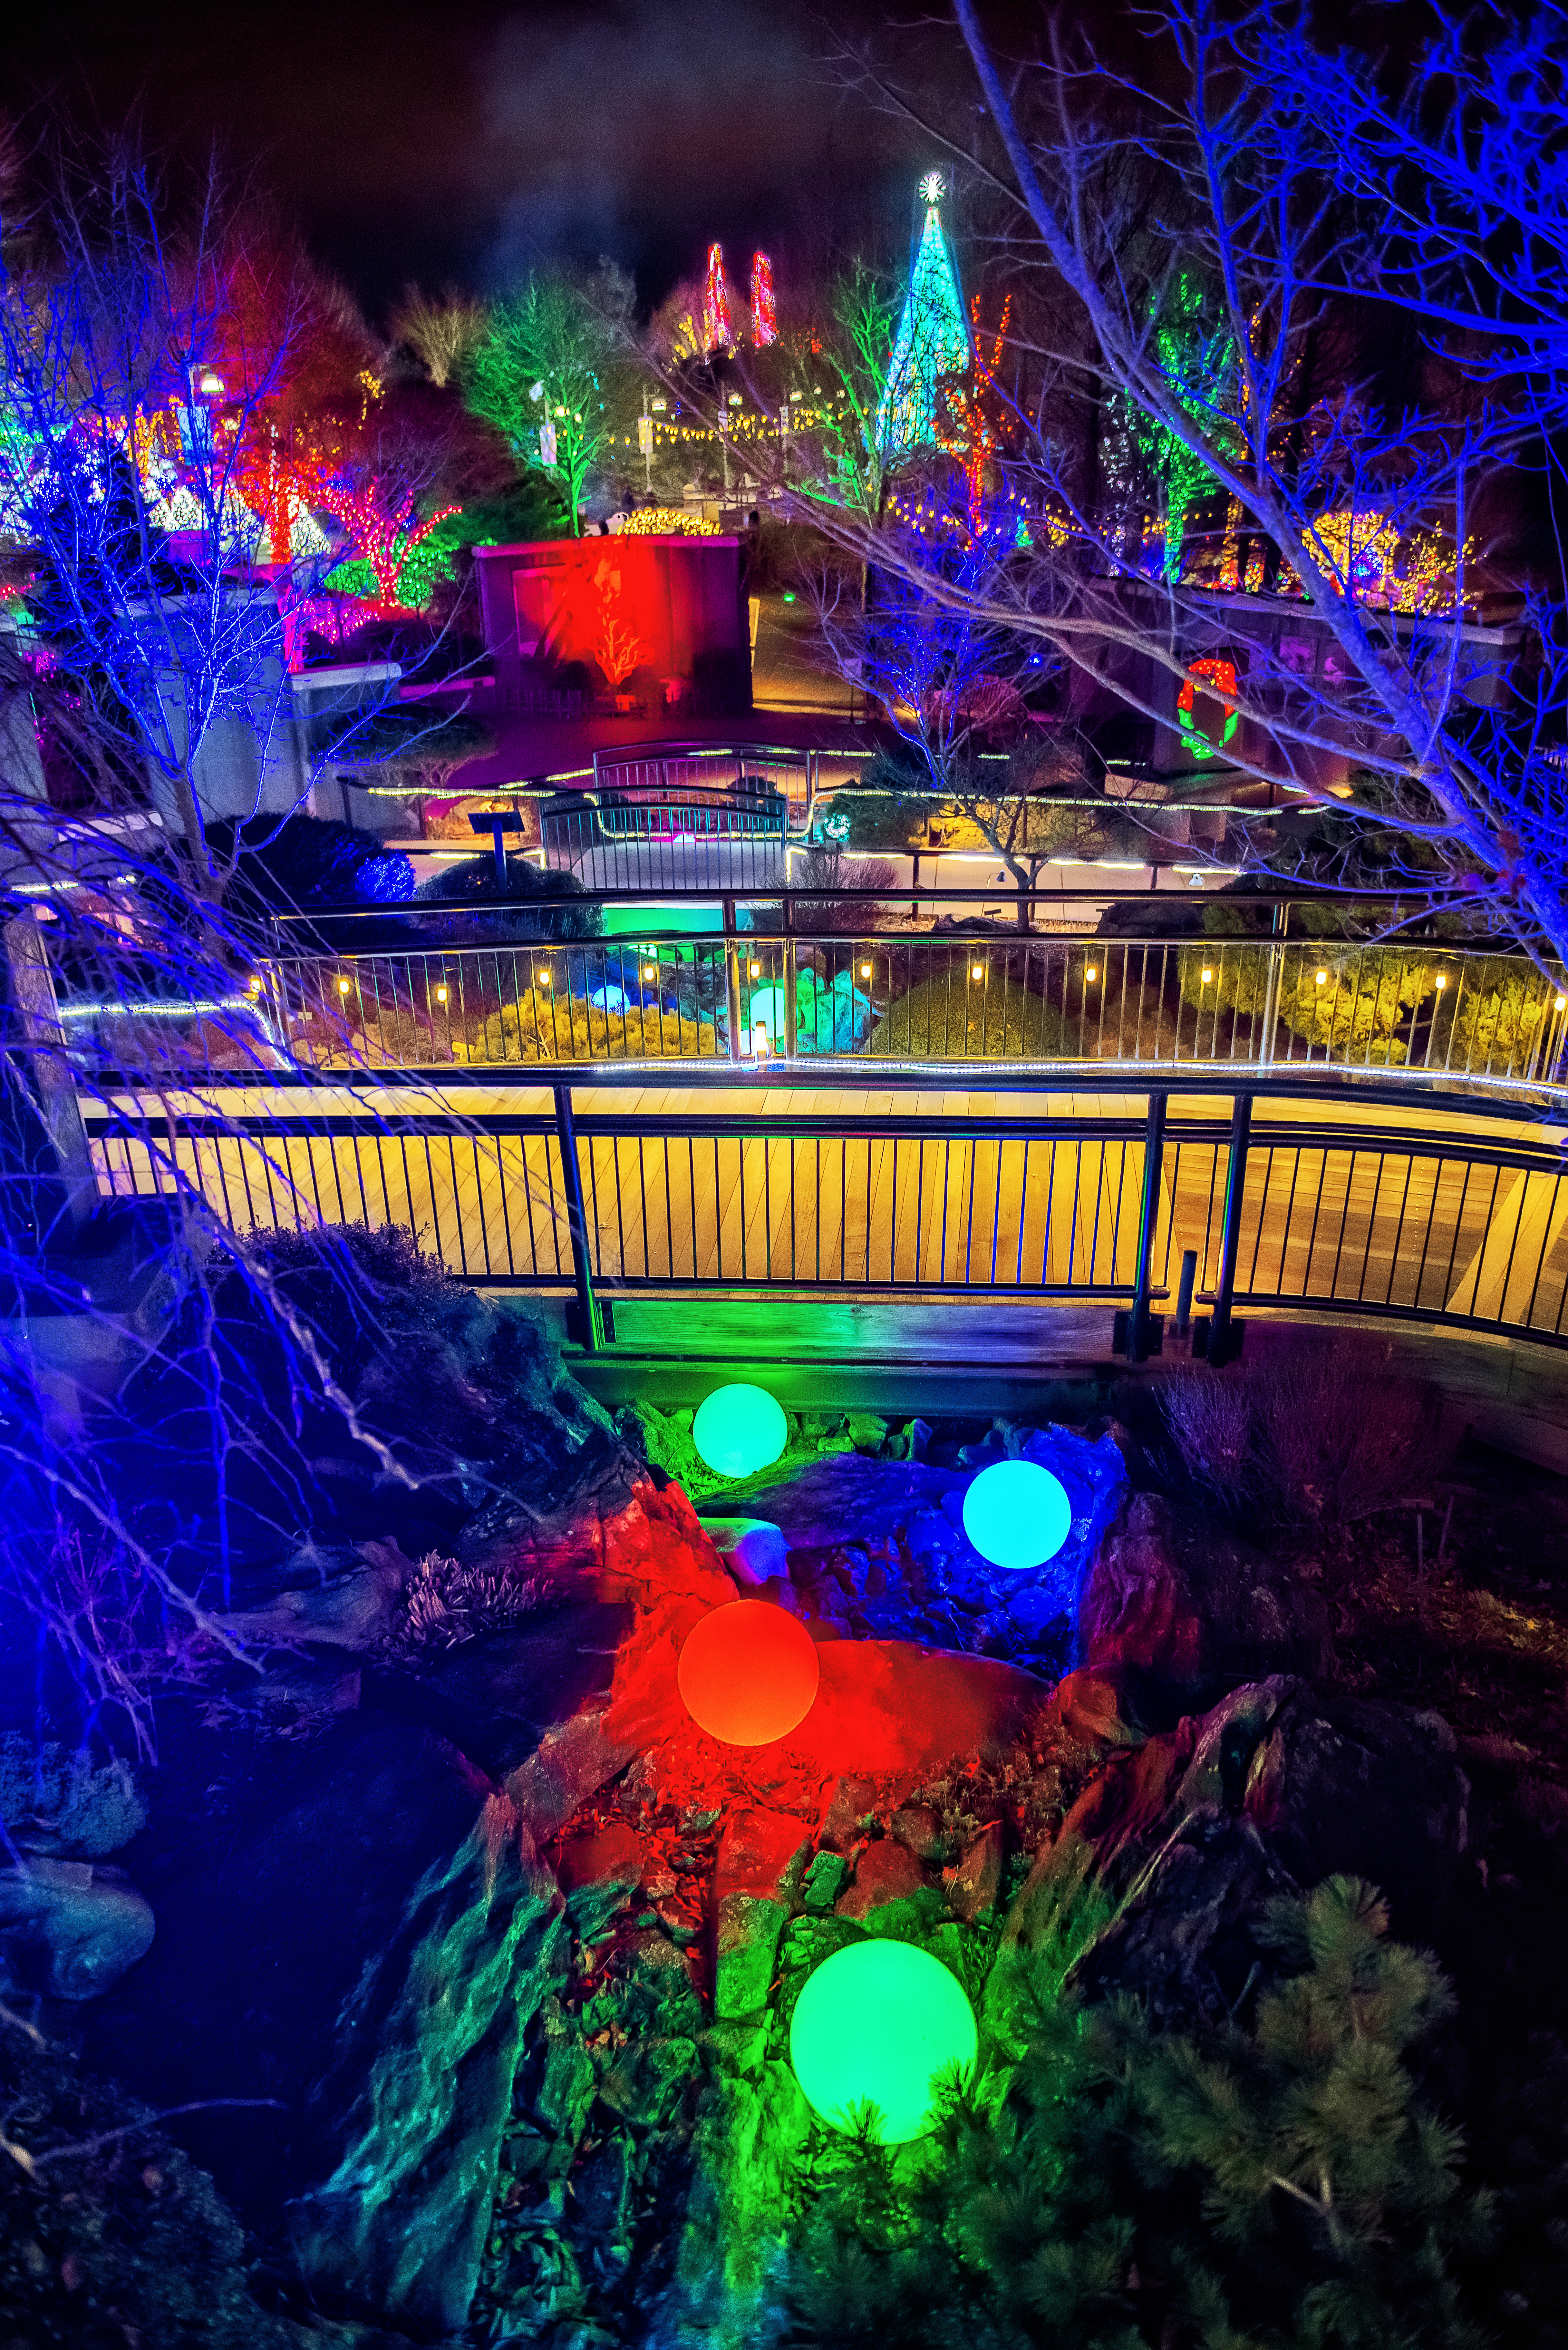
asheville, united states, usa, Arboretet, Arboreto, arboretum, Arboretum Asheville, Arboretum Asheville NC, Arboretum Asheville North Carolina, Asheville Arboretum, Asheville Light Show, asheville nc, Asheville North Carolina, Bent Creek, Bent Creek Experimental Forest, biking, Blue Ridge Quilt Garden, Bonsai Collection, botanical garden, Cliff Dickinson Holly Garden, Cultivated Gardens, d800, Father Of American Landscape Architecture, Frederick Law Olmsted, French Broad River Watershed Training Center, garden, gardens, George Vanderbilt At Biltmore Estate, geotagged, Groomed Trails, Heritage Garden, hiking, landscape, Light Exhibition, light show, National Forest Land, National Forests In North Carolina, National Native Azalea Repository, NC Arboretum, NC Arboretum Asheville, nikon, north carolina, North Carolina Arboretum, North Carolina Arboretum Asheville, Pisgah National Forest, Plants Of Promise Garden, Seasonal Landscape Exhibits, South Asheville North Carolina, Southern Appalachian Mountains, Stream Garden, light, green, lighting, Visual effect lighting, night, architecture, technology, laser, graphics, reflection